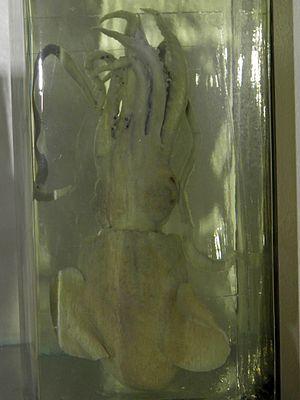
La sépiole du Pacifique boréal est une espèce de seiche de la famille des Sepiolidae, originaire du nord de l'Océan Pacifique. Cette espèce se rencontre pendant l'hiver sur les pentes sablonneuses peu profondes et aux courants modérés.